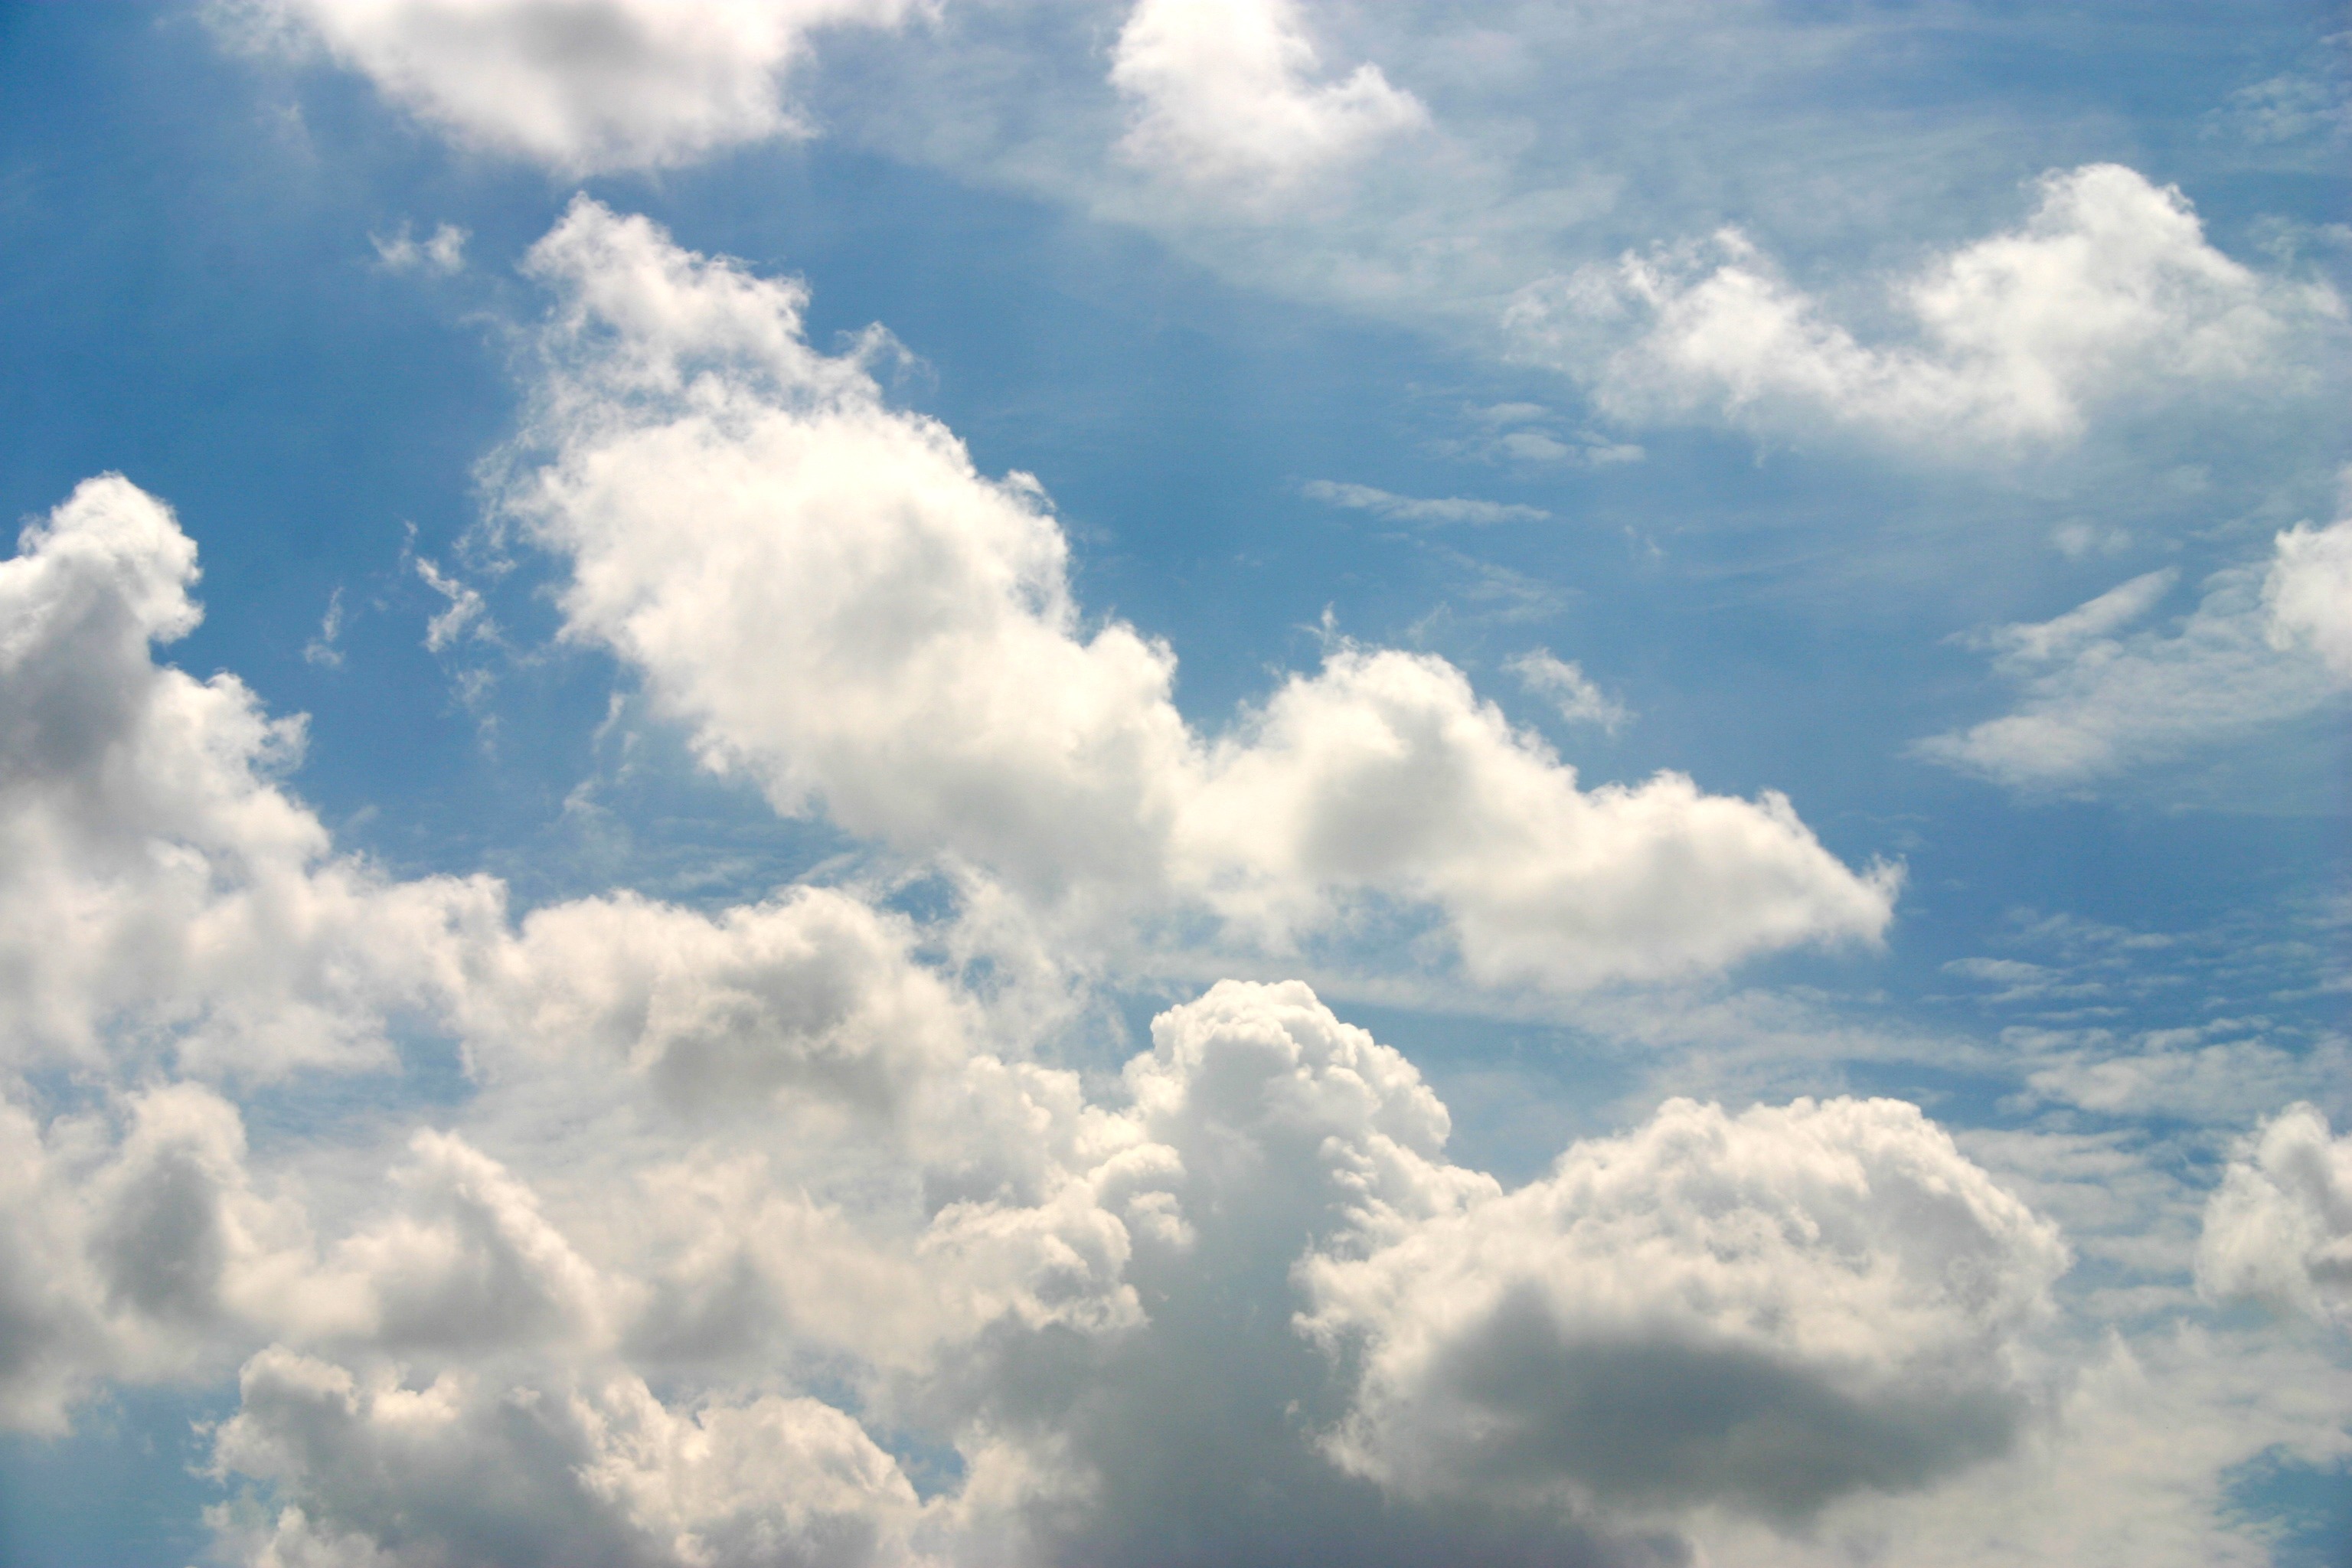
horizon, cloud, sky, sunlight, cloudy, atmosphere, daytime, cumulus, blue, clouds, white cloud, meteorological phenomenon, atmosphere of earth